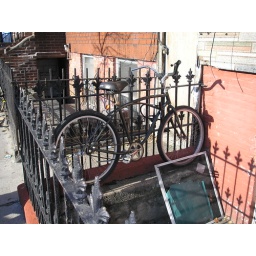
A bike locked to a front fence in Brooklyn